Isabella d'Este

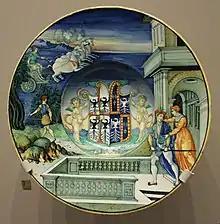
Maiolica plate from Urbino with the arms of Isabella and her late husband, c. 1524 (Victoria and Albert Museum)

After the death of his wife, which took place in 1497, Ludovico came to allude to a secret relationship with Isabella, claiming that it was out of jealousy of his wife that the Marquis Francesco played a double game between him and the Lordship of Venice. The rumor was however promptly denied by his father Ercole.